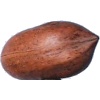
Label: nut_pecan